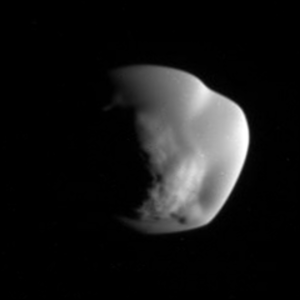
Voici une galerie du Système solaire.
Atlas est un satellite naturel de la planète Saturne.
Les satellites naturels de Saturne sont les corps naturellement en orbite autour de la planète Saturne. À l'heure actuelle, quatre-vingt-deux de ces entités ont été observées, auxquels on peut ajouter plus de cent cinquante hélices dans les anneaux suspectées d'être causées par des lunes mineures non observées directement. Parmi les quatre-vingt-deux premiers satellites, l'existence de cinquante-trois est suffisamment confirmée pour qu'ils soient nommés individuellement alors que les vingt-neuf autres n'ont encore qu'une désignation temporaire. L'existence de trois satellites supplémentaires est particulièrement remise en question. Les satellites de Saturne ont des tailles très variées. Il existe de petites lunes de moins d'un kilomètre de diamètre, mais aussi Titan, plus grand que la planète Mercure. Parmi les satellites recensés, treize ont un diamètre de plus de cinquante kilomètres.